Loras College

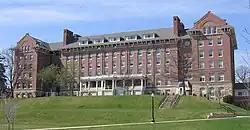
Keane Hall

Loras College is a private Catholic college in Dubuque, Iowa, United States. It has an enrollment of approximately 1,600 students and is the oldest post-secondary institution in the state of Iowa.